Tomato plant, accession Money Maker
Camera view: horizontal (90 deg, fisheye); turntable rotation: 300 degrees
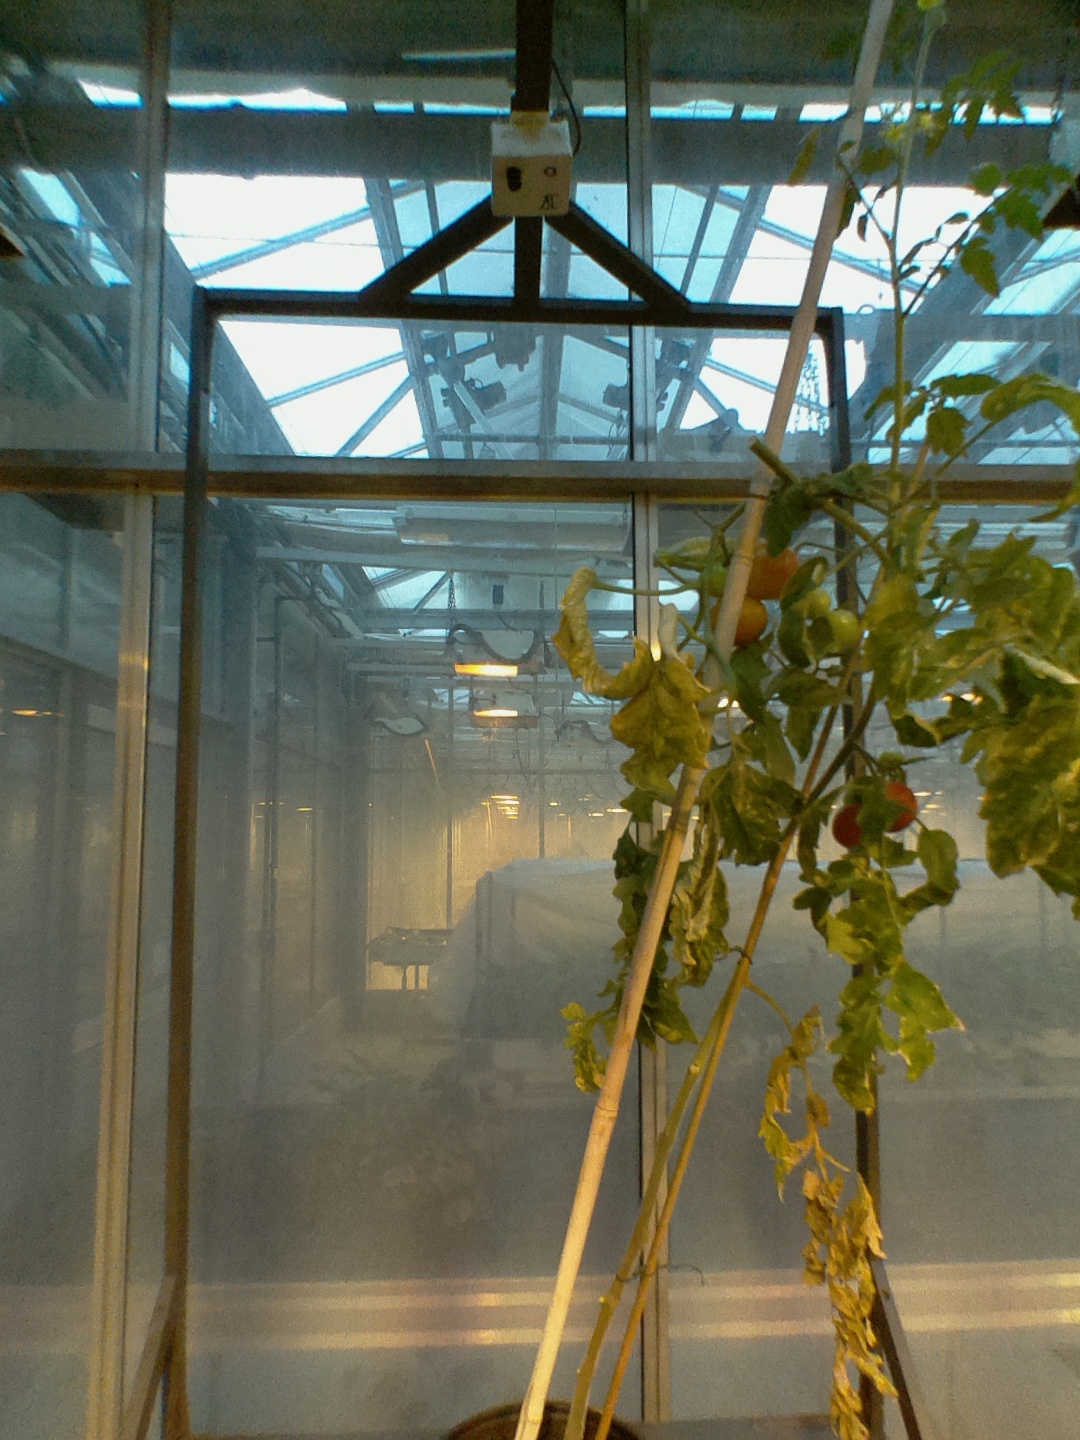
BBCH growth stage 81: 10%-20% of fruits show typical fully ripe color